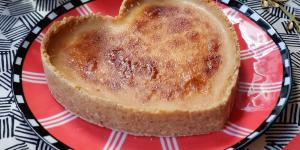
tarta de queso sin lactosa